Dimapur Airport

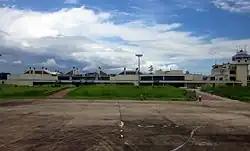

Dimapur Airport is a domestic airport serving Chümoukedima–Dimapur and its neighbouring areas in the state of Nagaland, India. It is located between the districts of Chümoukedima and Dimapur, from where National Highway 29 (formerly NH-39) passes just beside the airport. It is the only airport in the state of Nagaland. The terminal building can handle 500 departing and 300 arriving passengers, and was built during World War II.